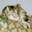
Label: cat